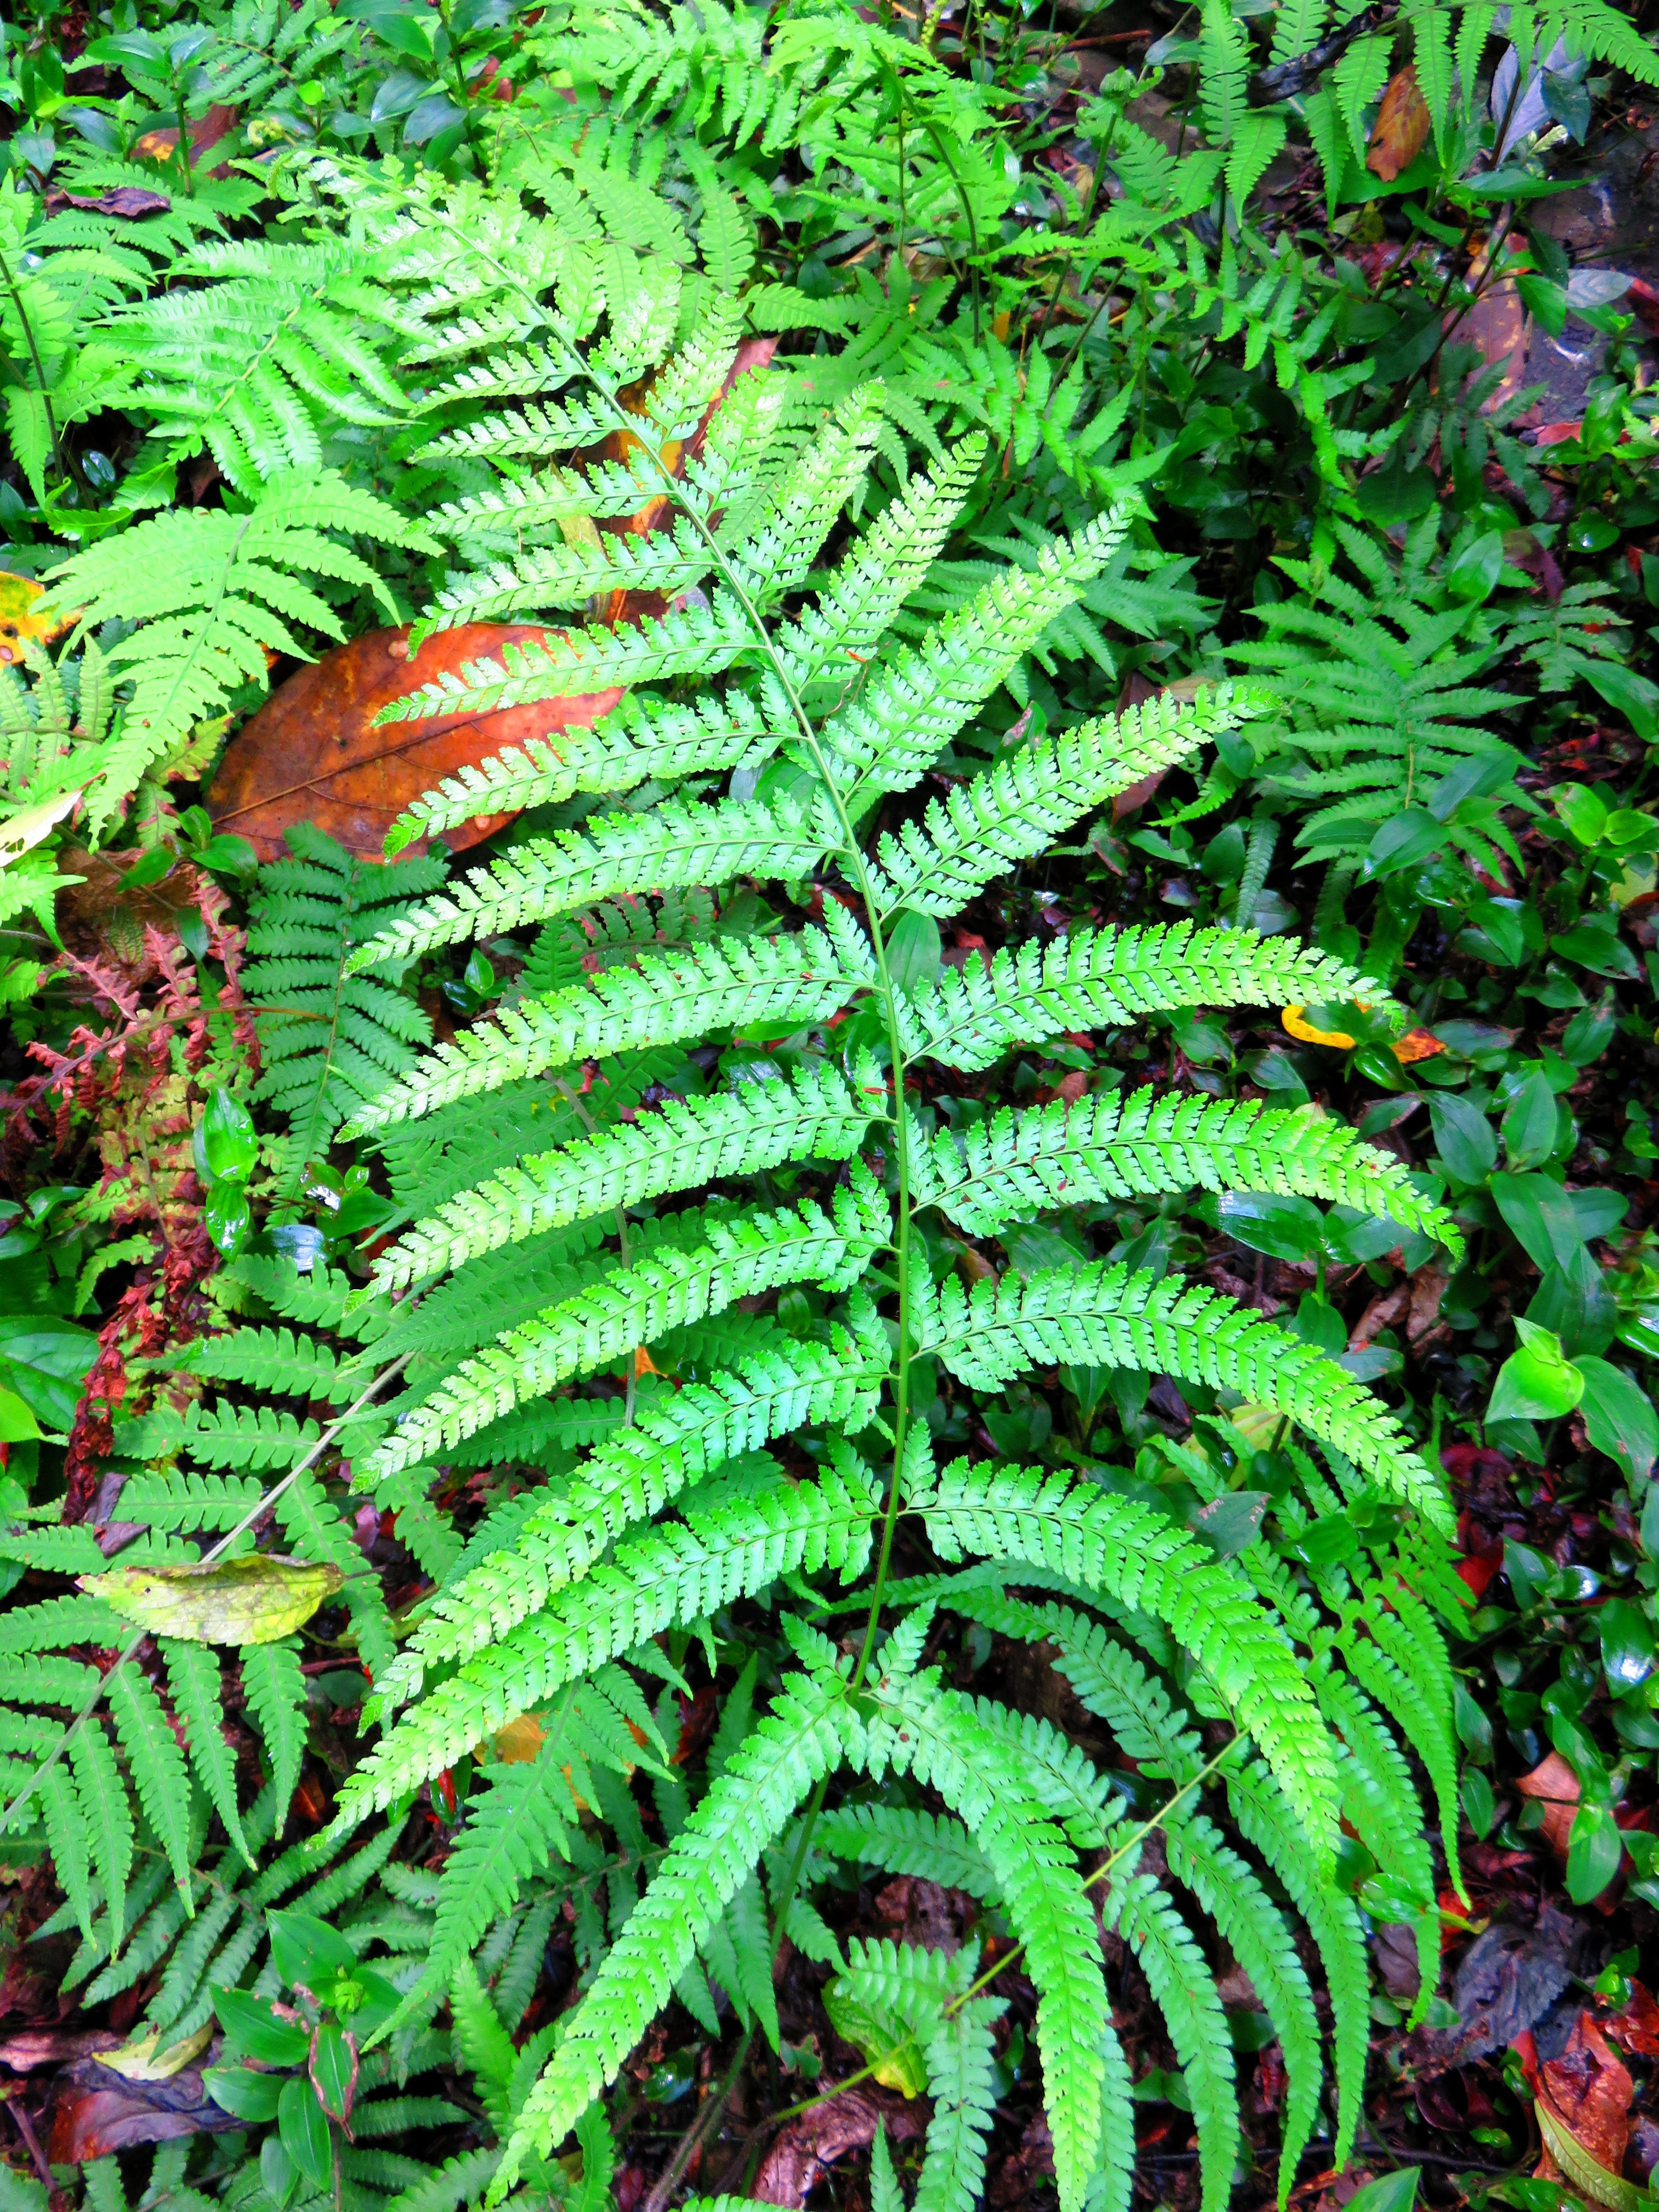
plant, leaf, flower, green, jungle, botany, fern, vegetation, rainforest, land plant, ferns and horsetails, vascular plant, ostrich fern